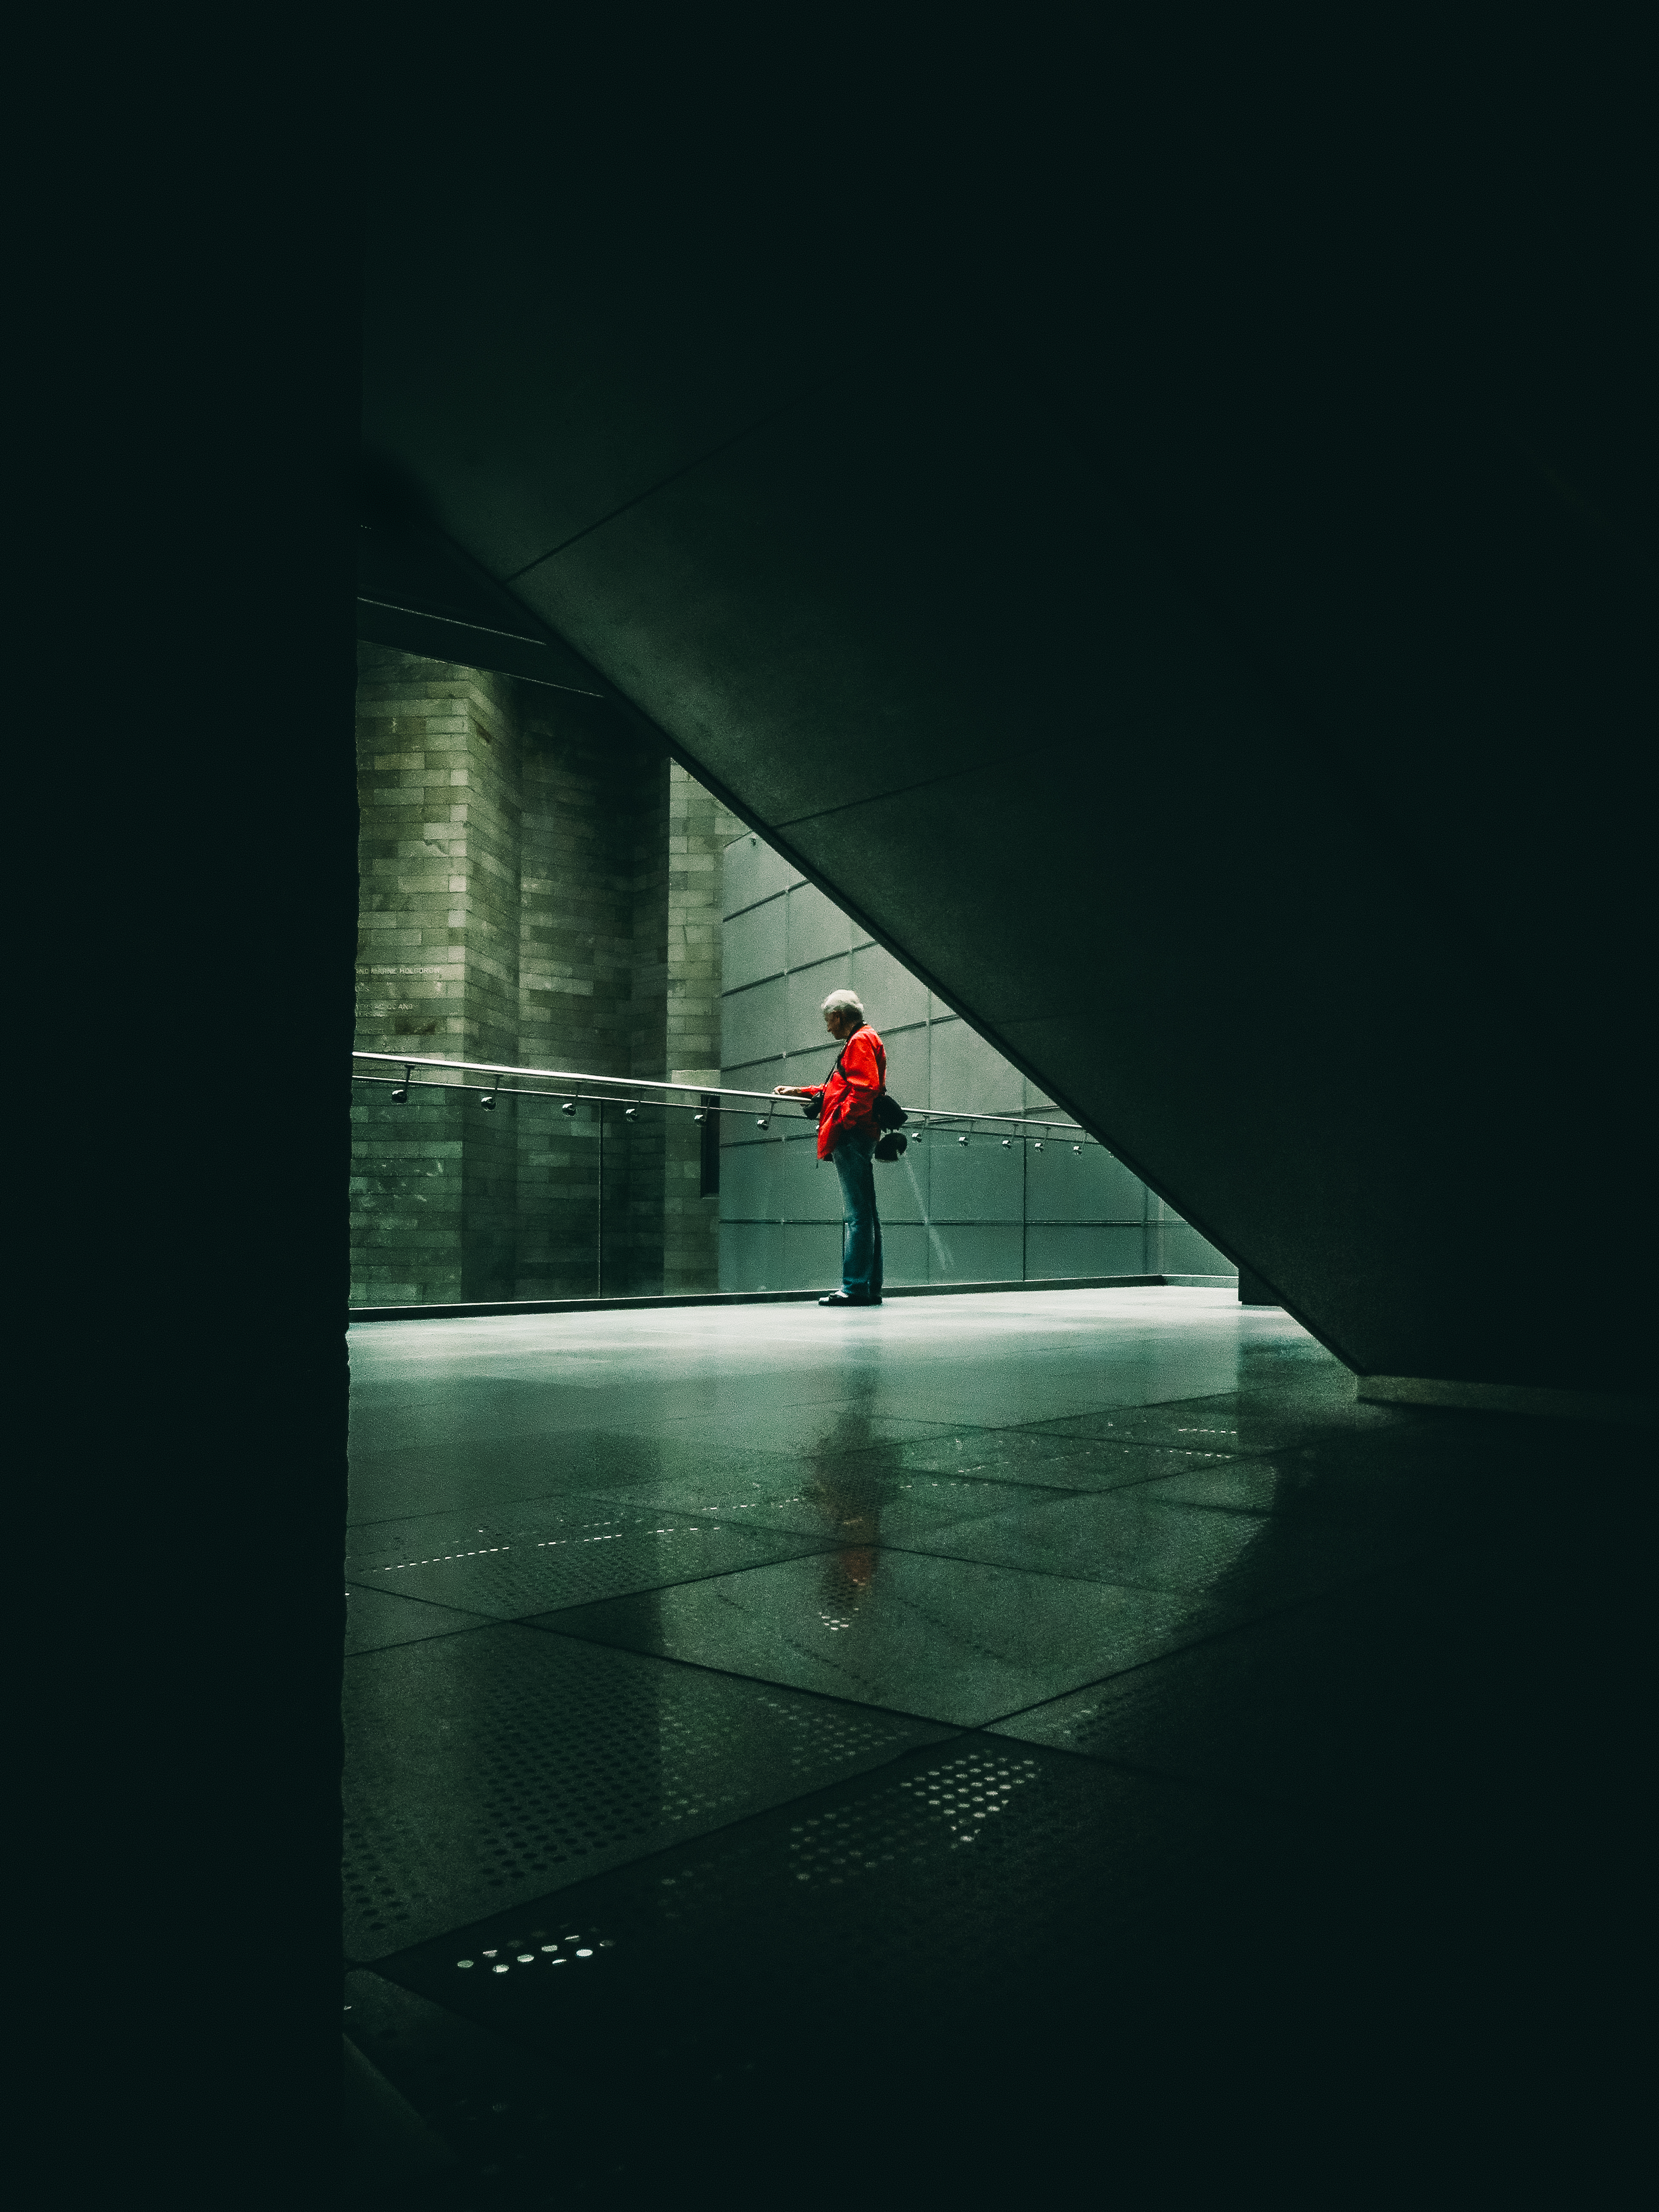
person, light, fog, night, sunlight, railing, reflection, shadow, darkness, handrail, symmetry, lobby, shape, atmospheric phenomenon